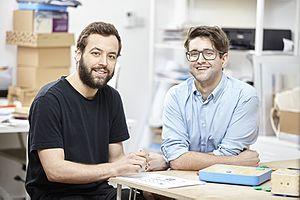
Primo Toys est une entreprise londonienne de jouets éducatifs fondée par Filippo Yacob et Matteo Loglio, mieux connue pour avoir créé la boîte de jeu Cubetto, un robot en bois primé, conçu pour apprendre aux enfants à coder à l'aide d'un langage de programmation tangible sans écrans ni besoin d'alphabétisation En avril 2016, Cubetto est devenue l’invention ed-tech la plus financée par le public, lorsque 6 553 contributeurs ont annoncé une contribution totale de 1 596 457 $ pour soutenir leur campagne Kickstarter. Primo Toys est soutenu par Randi Zuckerberg, le cofondateur d'Arduino, Massimo Banzi, et PCH International de Liam Casey.